Oakland San Francisco Bay Airport

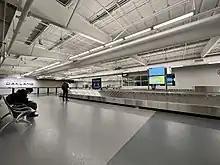
International Arrivals Baggage Claim

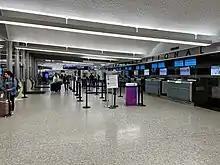
Check in counters at Terminal 1

Oakland San Francisco Bay Airport has two terminals with a total of 29 gates. The terminals are connected at post-security and gate areas, enabling arriving passengers to go straight to their connecting flights without having to re-enter the security check. All non-pre-cleared international flights are processed in Terminal 1.